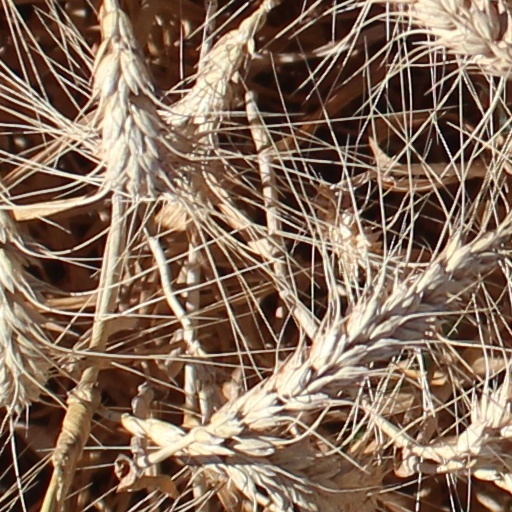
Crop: wheat